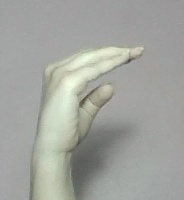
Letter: jeem